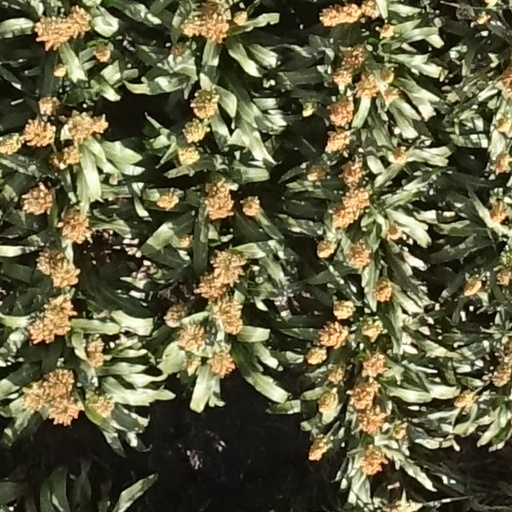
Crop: sorghum